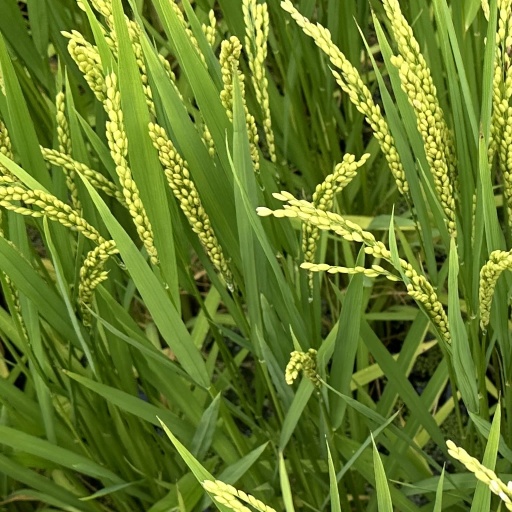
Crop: rice